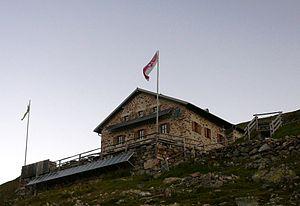
La Königsangerspitze, en italien : monte Pascolo, autrefois nommé Monte Rodella, est un sommet montagneux qui s’élève à 2 439 m d’altitude dans les Alpes de Sarntal, en Italie.